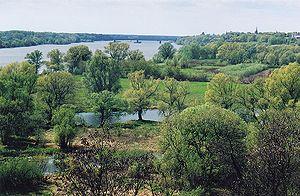
La Pologne, en forme longue république de Pologne, est un État d'Europe centrale, frontalier avec l'Allemagne à l'ouest, la Tchéquie au sud-ouest, la Slovaquie au sud, l'Ukraine à l'est-sud-est et la Biélorussie à l'est-nord-est, enfin la Lituanie et l'enclave russe de Kaliningrad au nord-est. Avec une population de 38 millions d'habitants, la Pologne est le trente-quatrième pays le plus peuplé au monde. Elle est divisée en voïvodies, elles-mêmes subdivisées en districts puis en communes. C'est une république parlementaire qui a pour monnaie nationale le złoty. Elle est membre de l'Union européenne depuis le 1ᵉʳ mai 2004, du Conseil de l'Europe, du groupe de Visegrád, de l'Organisation mondiale du commerce et de l'Organisation des Nations unies.
L'environnement en Pologne est l'environnement du pays Pologne. Historiquement, le développement d'une industrie lourde, d'une agriculture intensive et l'exploitation importante des ressources naturelles notamment le charbon, ont eu un impact important sur le territoire et l'environnement.